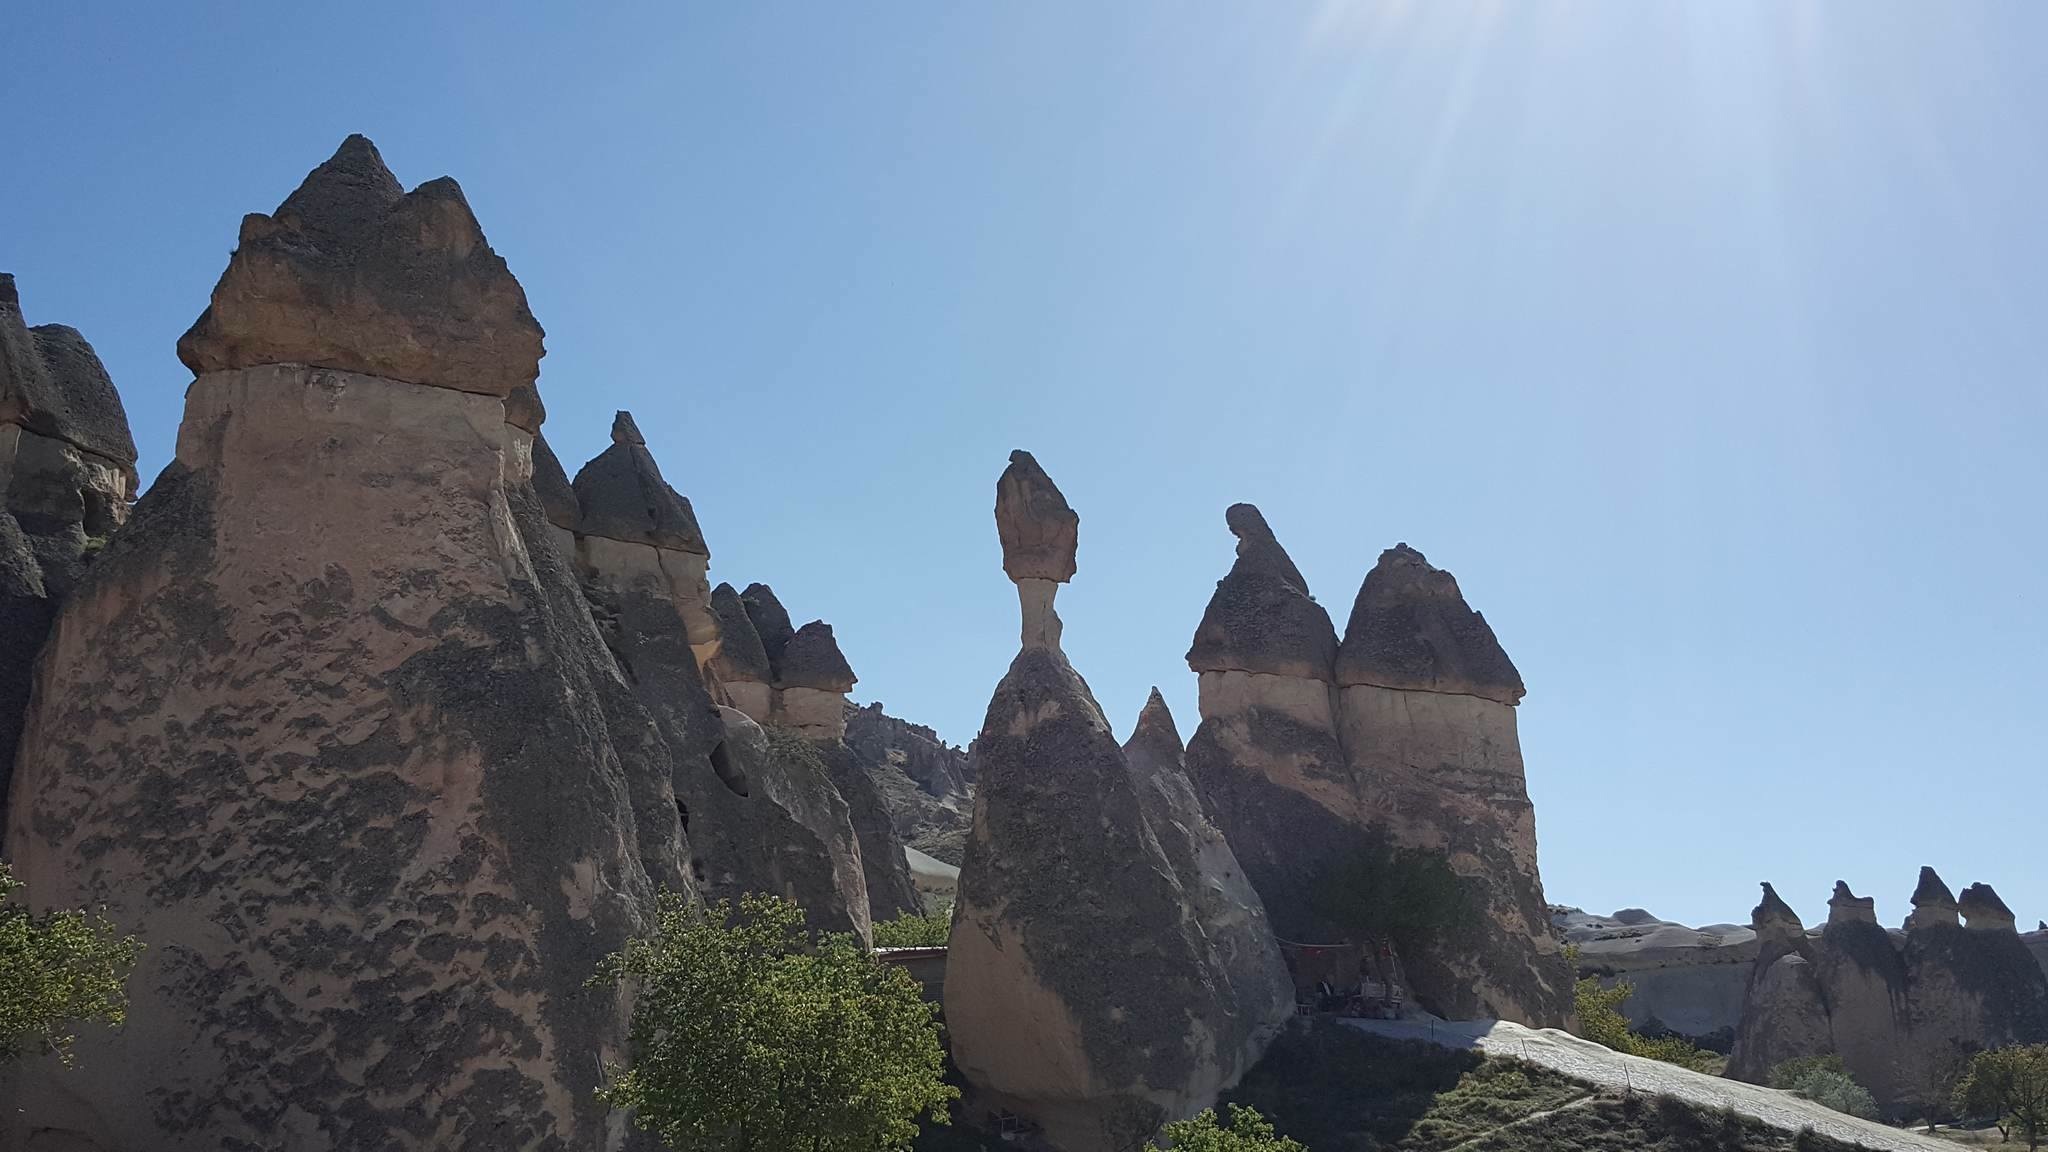
rock, mountain, valley, mountain range, monument, formation, landmark, tourism, terrain, geology, badlands, tours, mountainous landforms